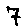
Label: 7